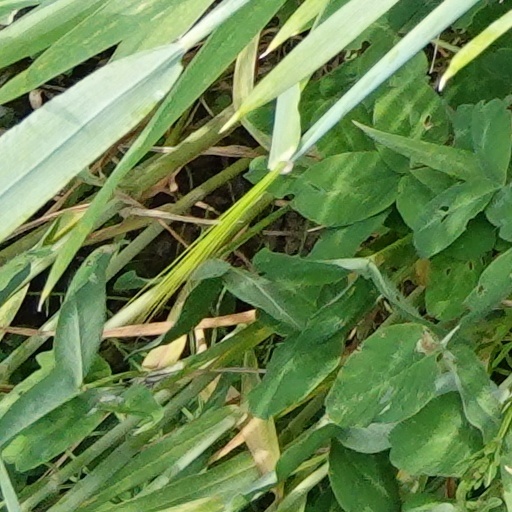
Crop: wheat